Epigenetics of neurodegenerative diseases

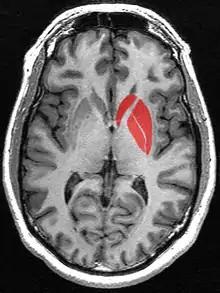
This is a transverse section of the striatum from a structural MR image. The striatum, in red, includes the caudate nucleus ("top"), the putamen ("right"), and, when including the term 'corpus' striatum, the globus pallidus ("lower left").

Huntington's disease (HD) is an inherited disorder that causes progressive degeneration of neurons within the cerebral cortex and striatum of the brain resulting in loss of motor functions (involuntary muscle contractions), decline in cognitive ability (eventually resulting in dementia), and changes in behavior.